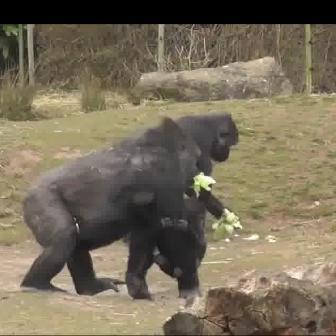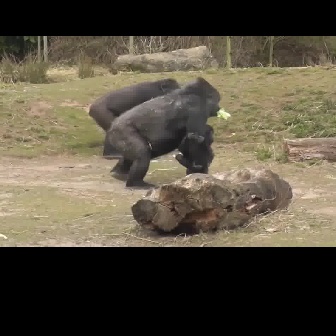
  Please identify the target specified by the bounding box [19,115,201,297] in the first image and locate it in the second image. Return the coordinates in [x_min,y_min,x_max,y_max] format.
Answer: [106,76,220,190]